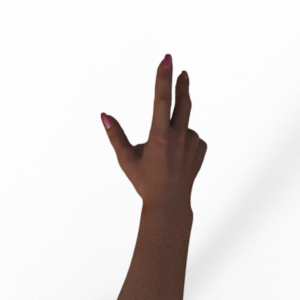
Label: scissors